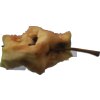
Label: apples